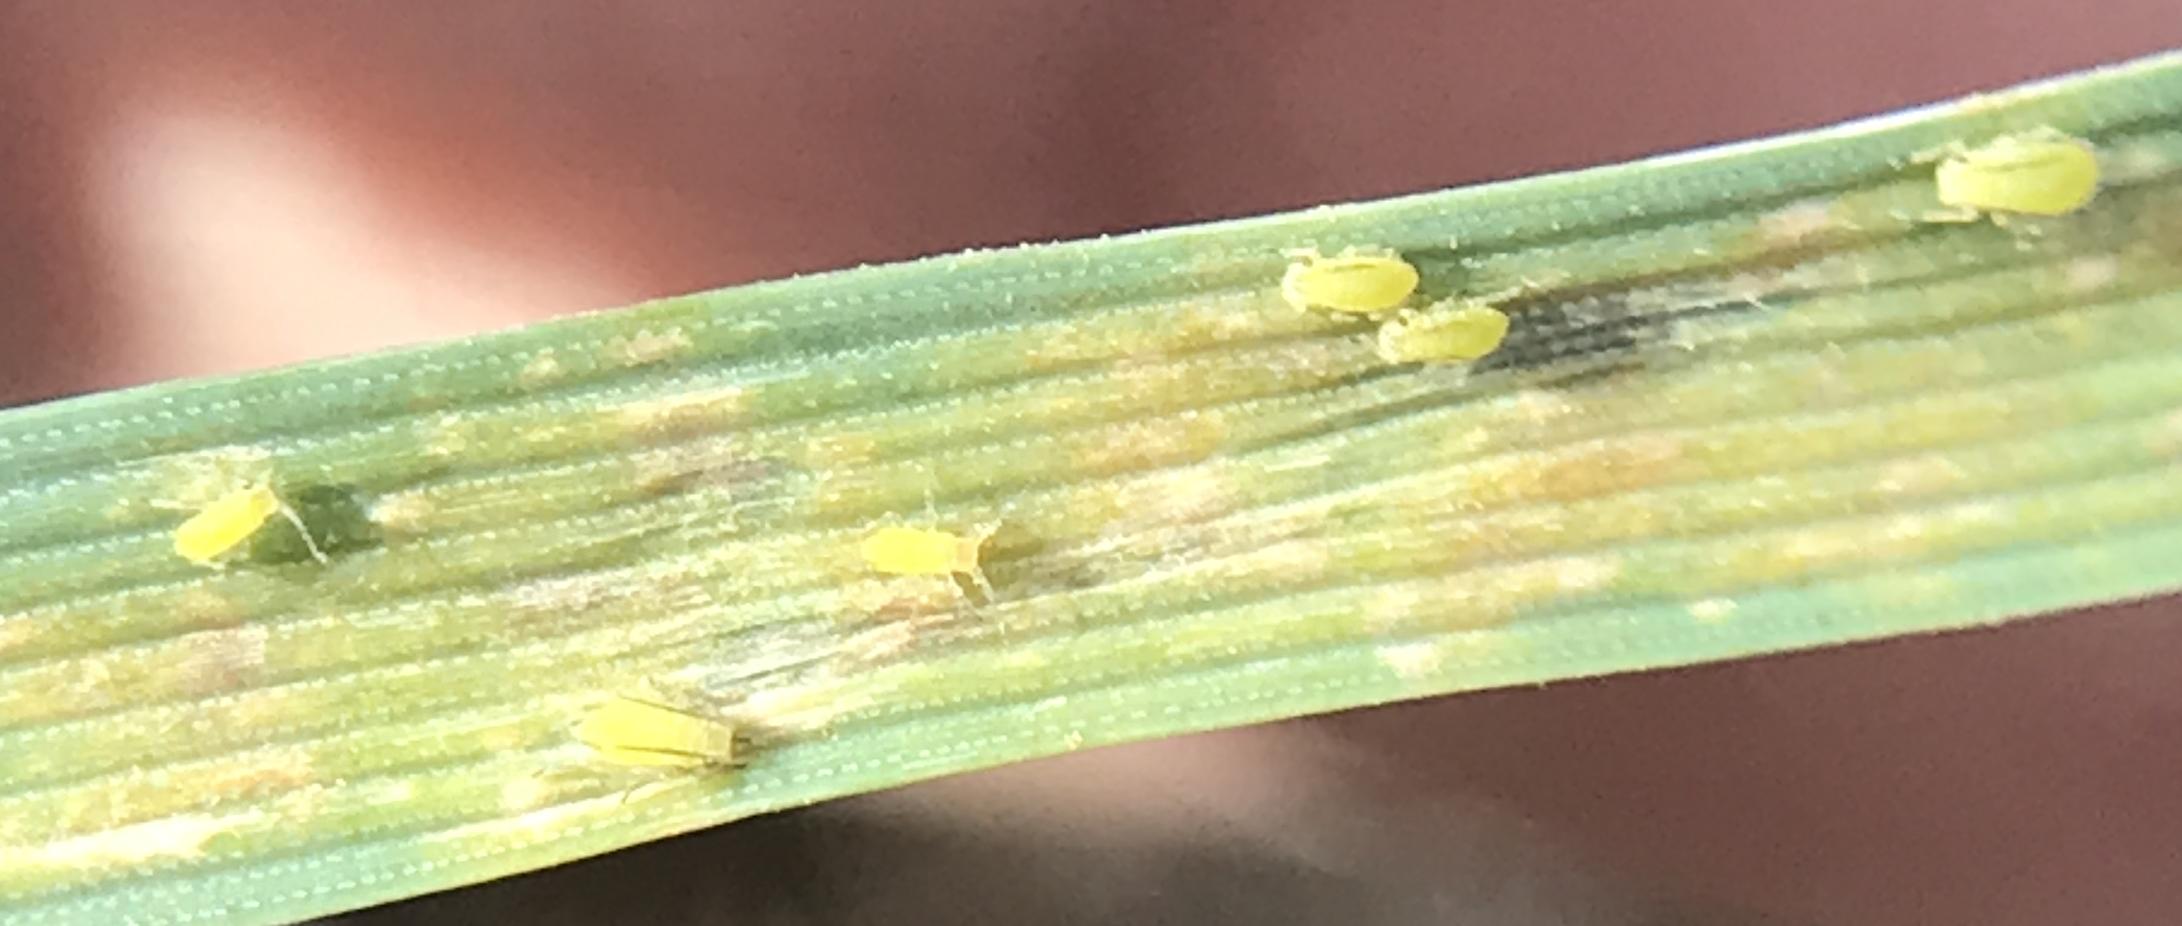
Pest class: cereal_grass_aphid